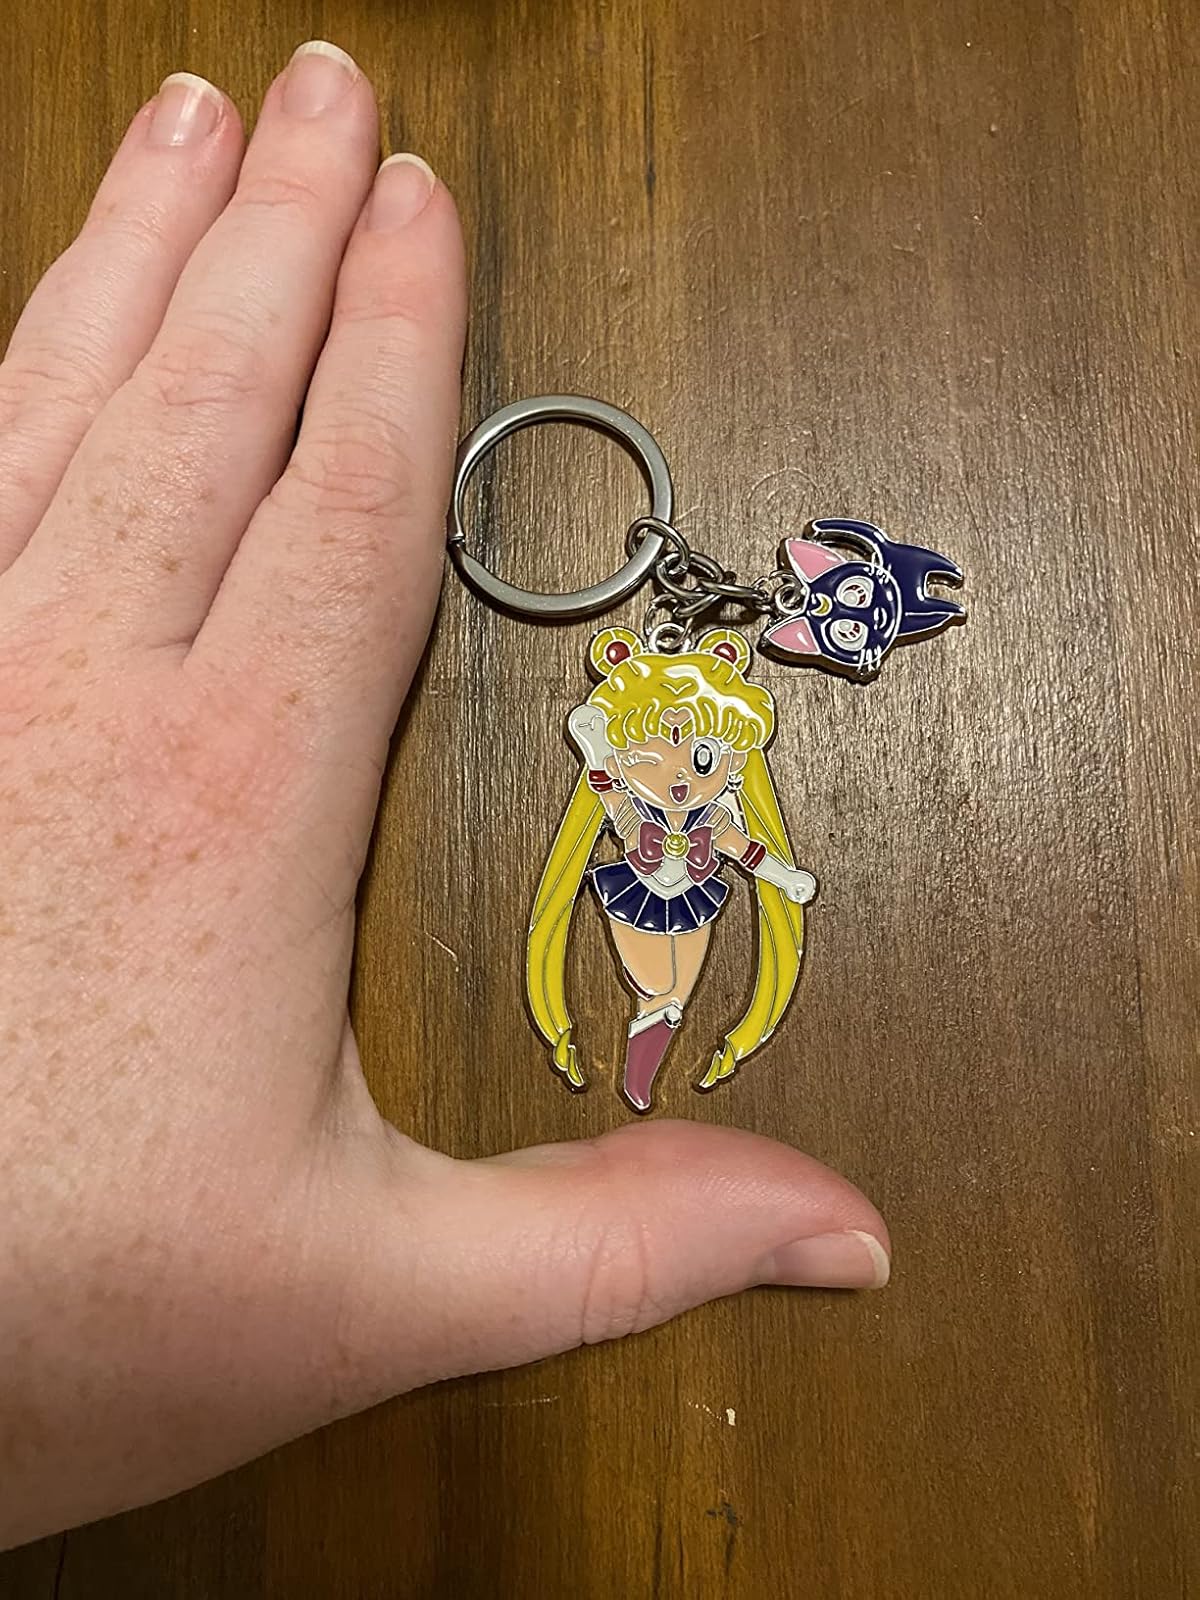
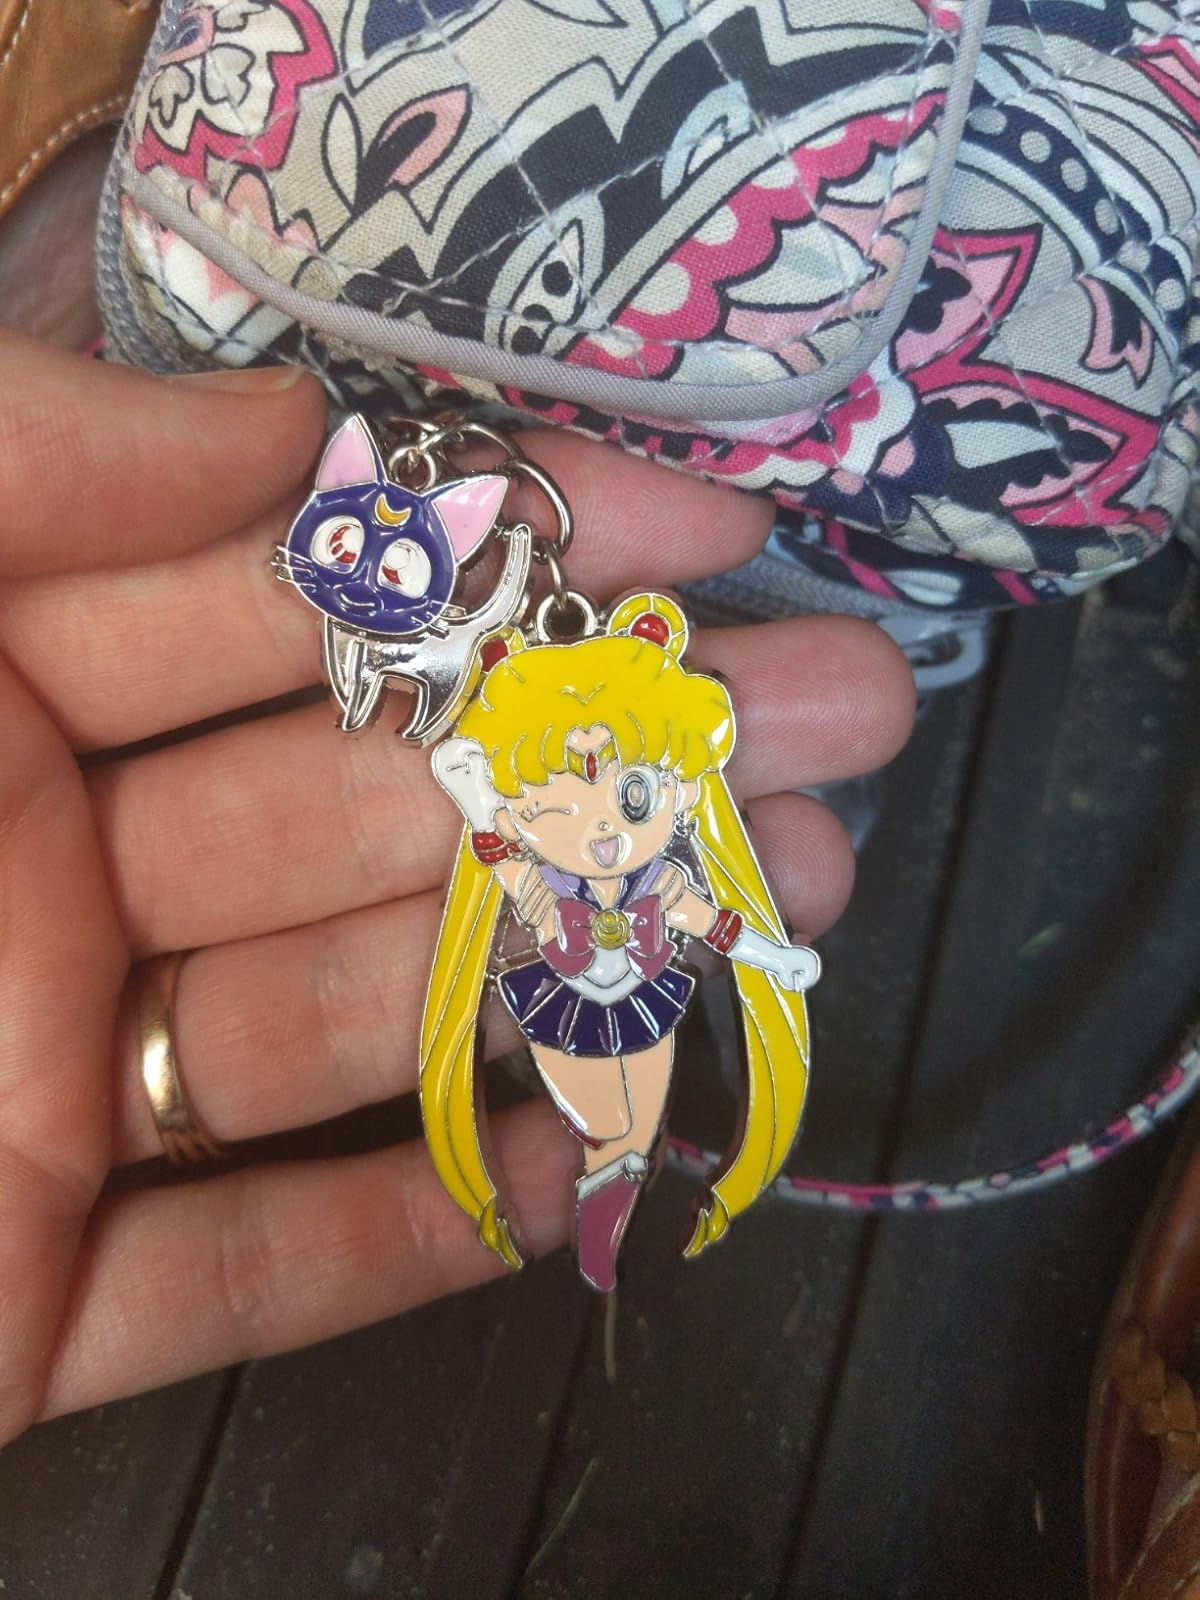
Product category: accessories_keychain
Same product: yes